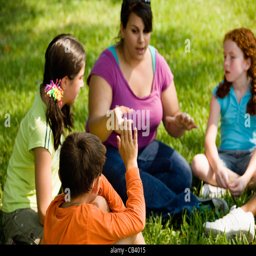
children and their teacher sitting in a circle on the grass at a park